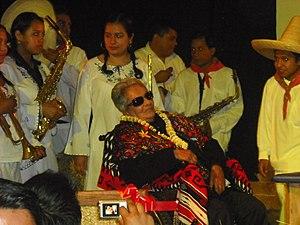
Chavela Vargas est une chanteuse mexicaine d'origine costaricienne, née le 17 avril 1919 au Costa Rica dans le canton de Flores et morte le 5 août 2012 à Cuernavaca, au Mexique. Elle est considérée comme une figure de proue de la musique ranchera. La chanteuse a reçu le prix d'excellence musicale de l'Académie des Sciences latine et des arts de l'Enregistrement en 2007.